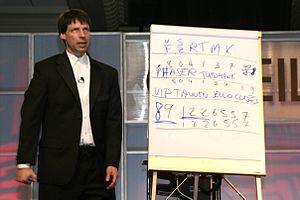
Arthur T. Benjamin, né le 19 mars 1961, est un mathématicien américain spécialisé dans la combinatoire. Depuis 1989, il est professeur au Harvey Mudd College.